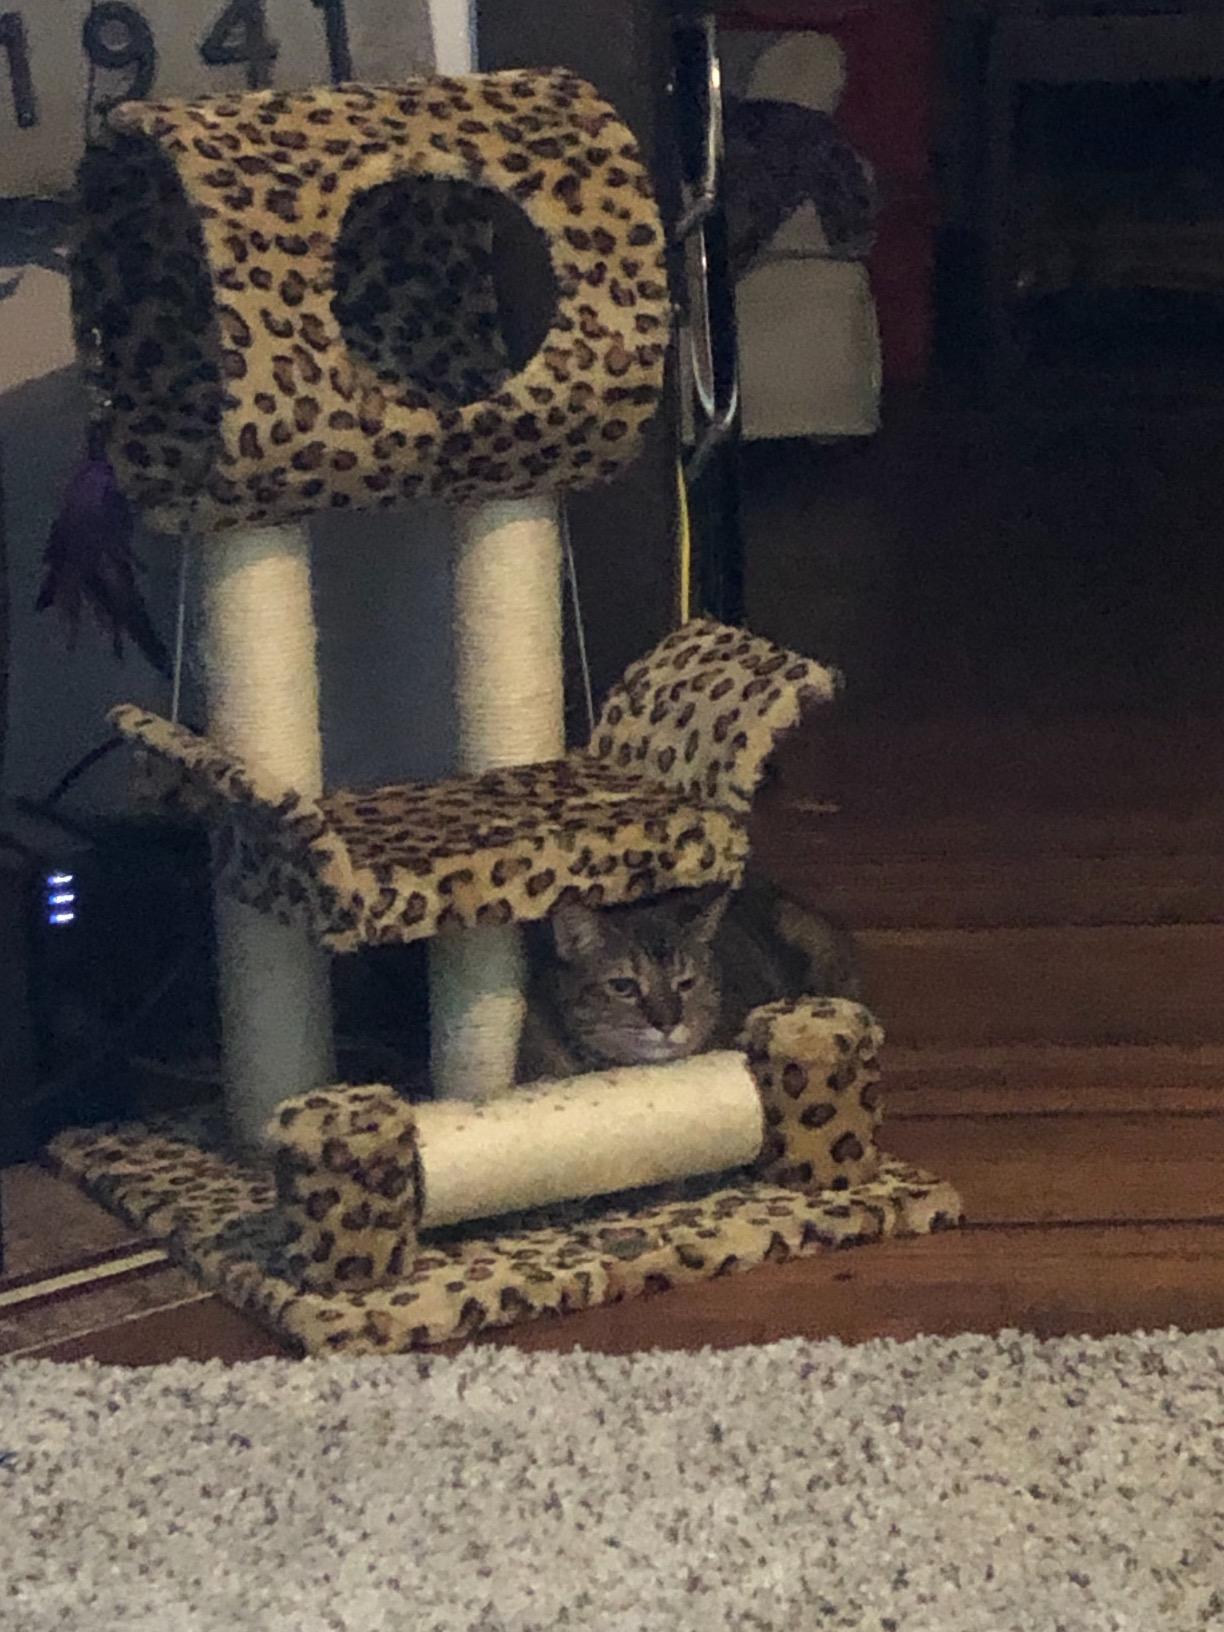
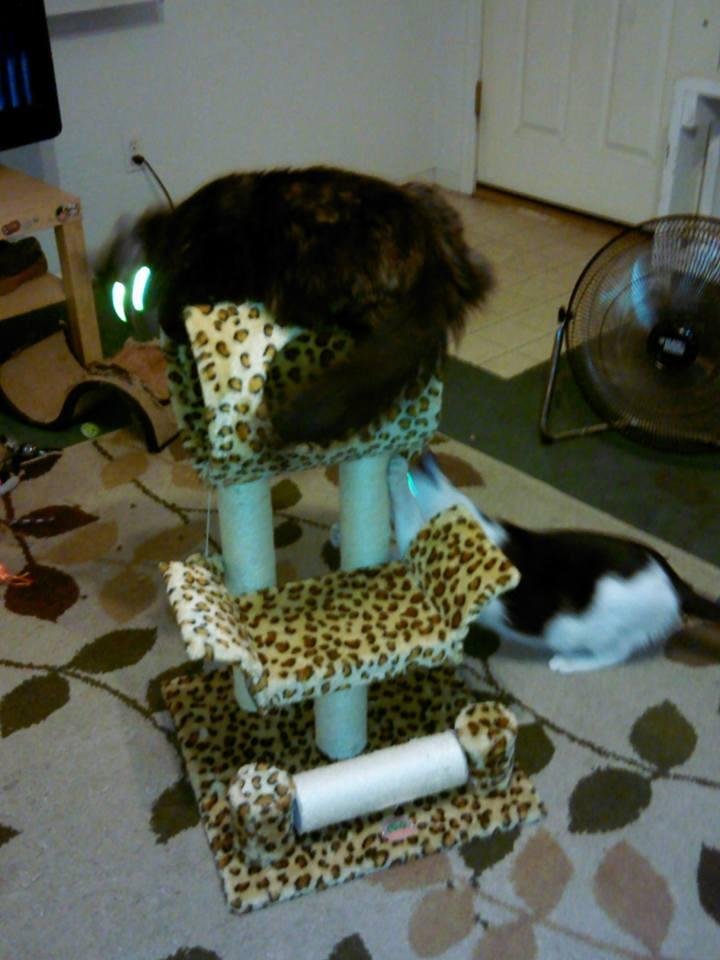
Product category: items_cat tree
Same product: yes